Greek government-debt crisis

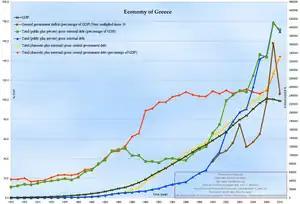
Combined charts of Greece's GDP and debt since 1970; also of deficit since 2000. Absolute terms time series are in current euros. Public deficit (brown) worsened to 10% in 2008, 15% in 2009 and 11% in 2010. As a result, the public debt-to-GDP ratio (red) rose from 109% in 2008 to 146% in 2010.

The Greek economy was one of the Eurozone's fastest growing from 2000 to 2007, averaging 4.2% annually, as foreign capital flooded in. This capital inflow coincided with a higher budget deficit.